Mi novia el...

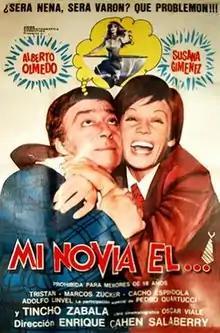
Promotional poster

Mi novia el... ("My Girlfriend the...") is a 1975 Argentine comedy film. The original title, "Mi novia el travesti" ("My Girlfriend the Transvestite") was edited by Argentine censors when the film was first released. The original script was about a real travesti supposed to be protagonized by Jorge Perez, a famous travesti under the name of Jorge Perez Evelyn. However, the censorship was so strong that the script was changed and Perez was replaced with actress Susana Giménez.